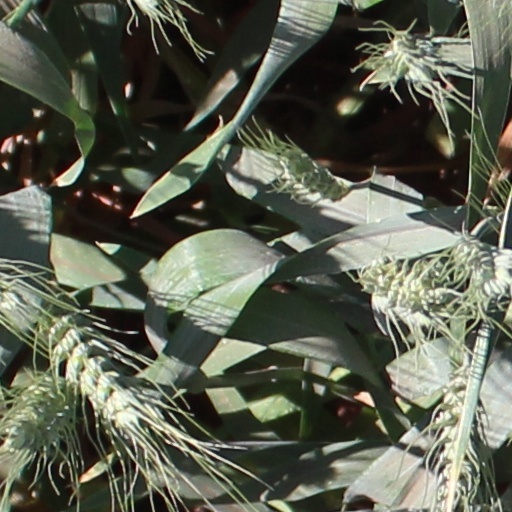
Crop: wheat